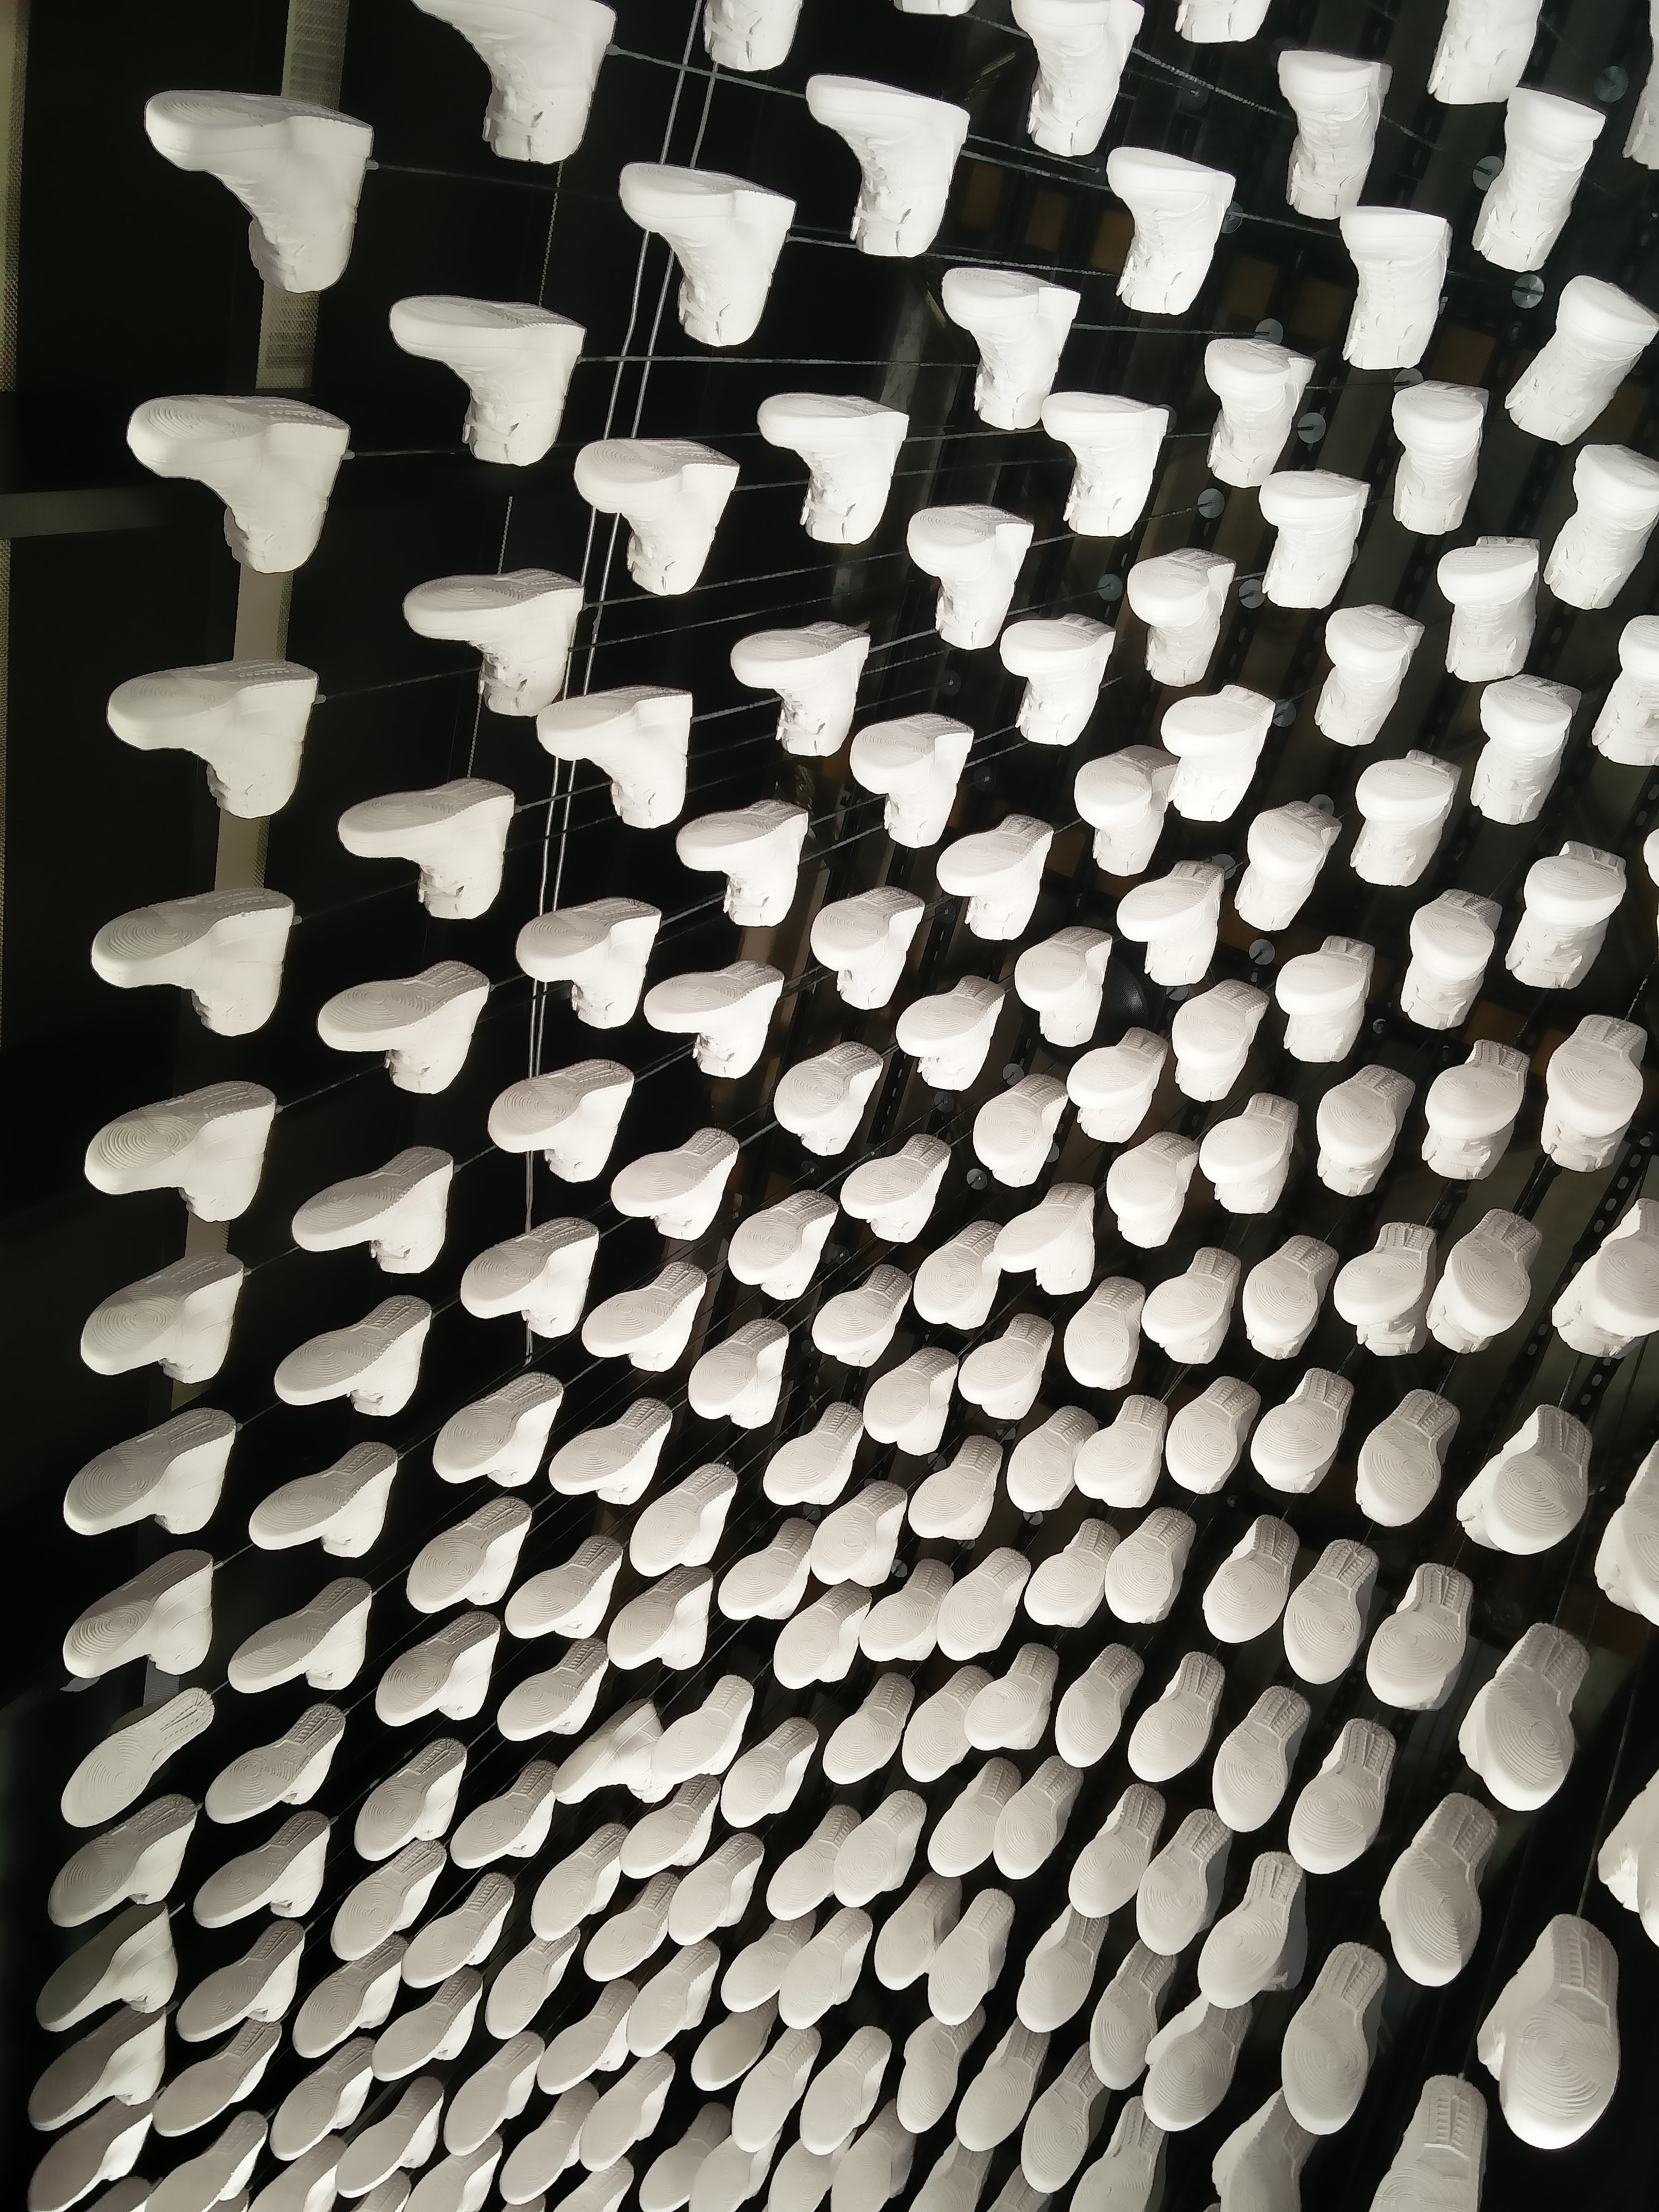
black and white, white, texture, floor, number, pattern, line, black, monochrome, circle, font, art, design, symmetry, shape, flooring, monochrome photography